Evangelicalism in the United States

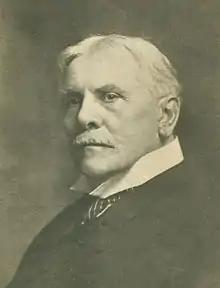
Cyrus Scofield, author of the Scofield Reference Bible

American evangelical minister and Moody associate Cyrus Scofield also promoted the spread of dispensationalism, starting with a pamphlet published in 1888, then by weaving extensive interpretive commentary into prominent notes on the pages of his ambitious Scofield Reference Bible. First published in 1909, the Scofield Bible became a popular one-volume reference used widely by independent Evangelicals in the United States. It did much to popularize dispensationalism early in the 20th century, as Evangelicals sought to make sense of calamities like World War I, the 1918 influenza pandemic, the 1929 stock market crash, the Great Depression and Dust Bowl in the 1930s, and World War II. By 1945, more than 2 million copies had been published in the United States.